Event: Ecuador Earthquake
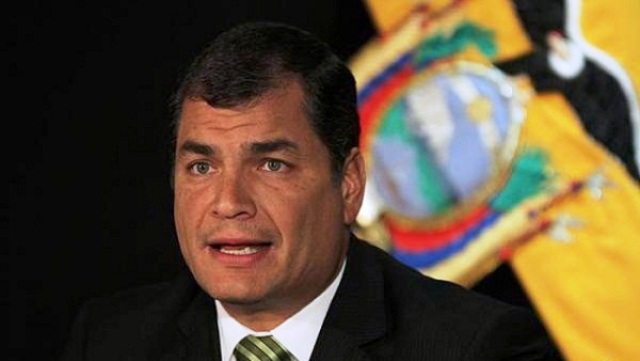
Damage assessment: no_damage